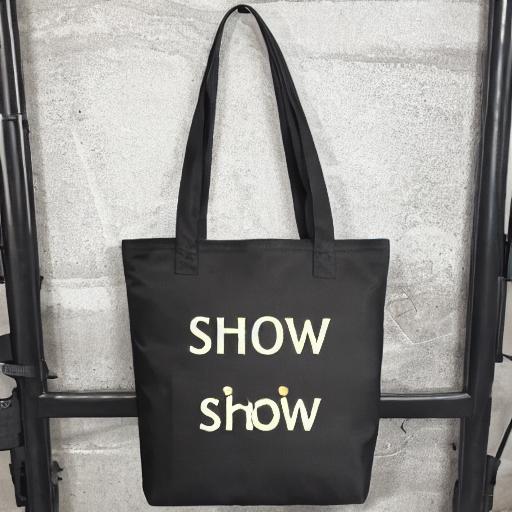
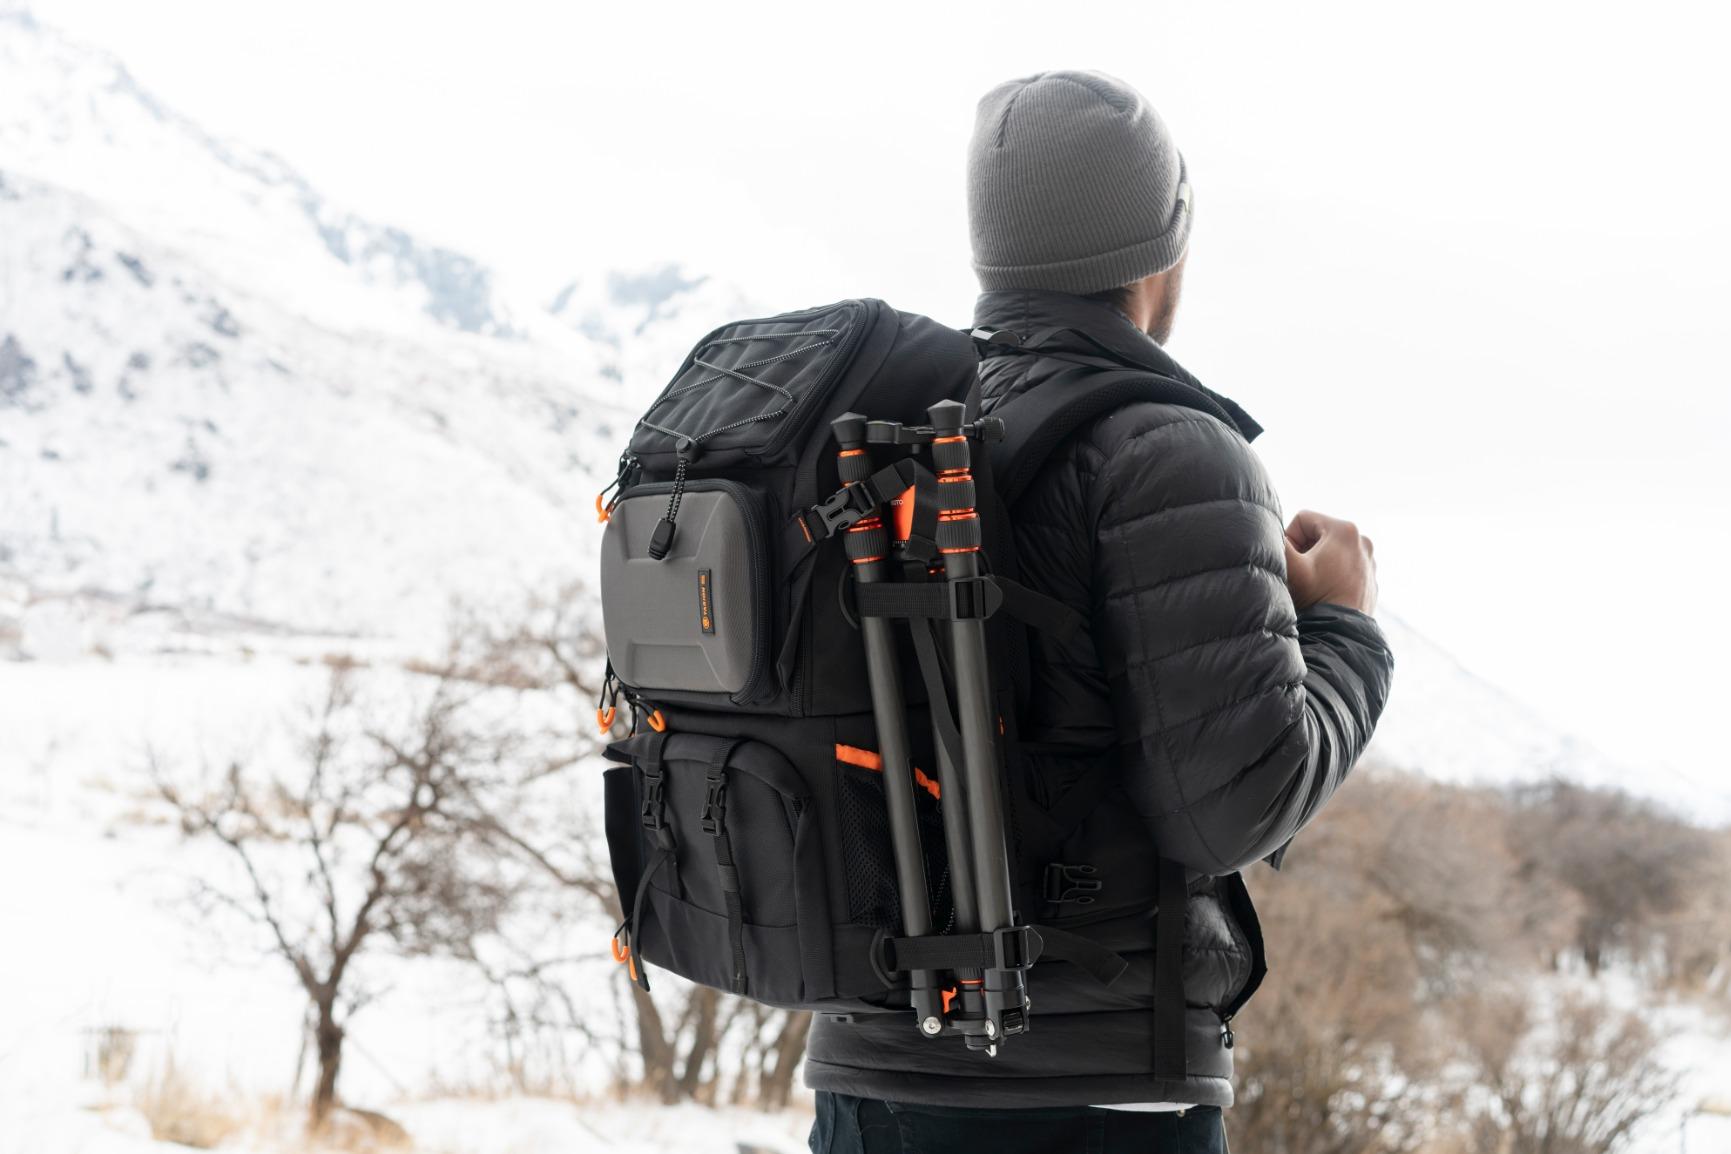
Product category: bag
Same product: no